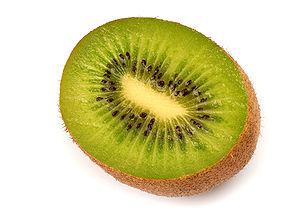
Kiwis: entier, coupé. Polski: Cały i przekrojony owoc kiwi